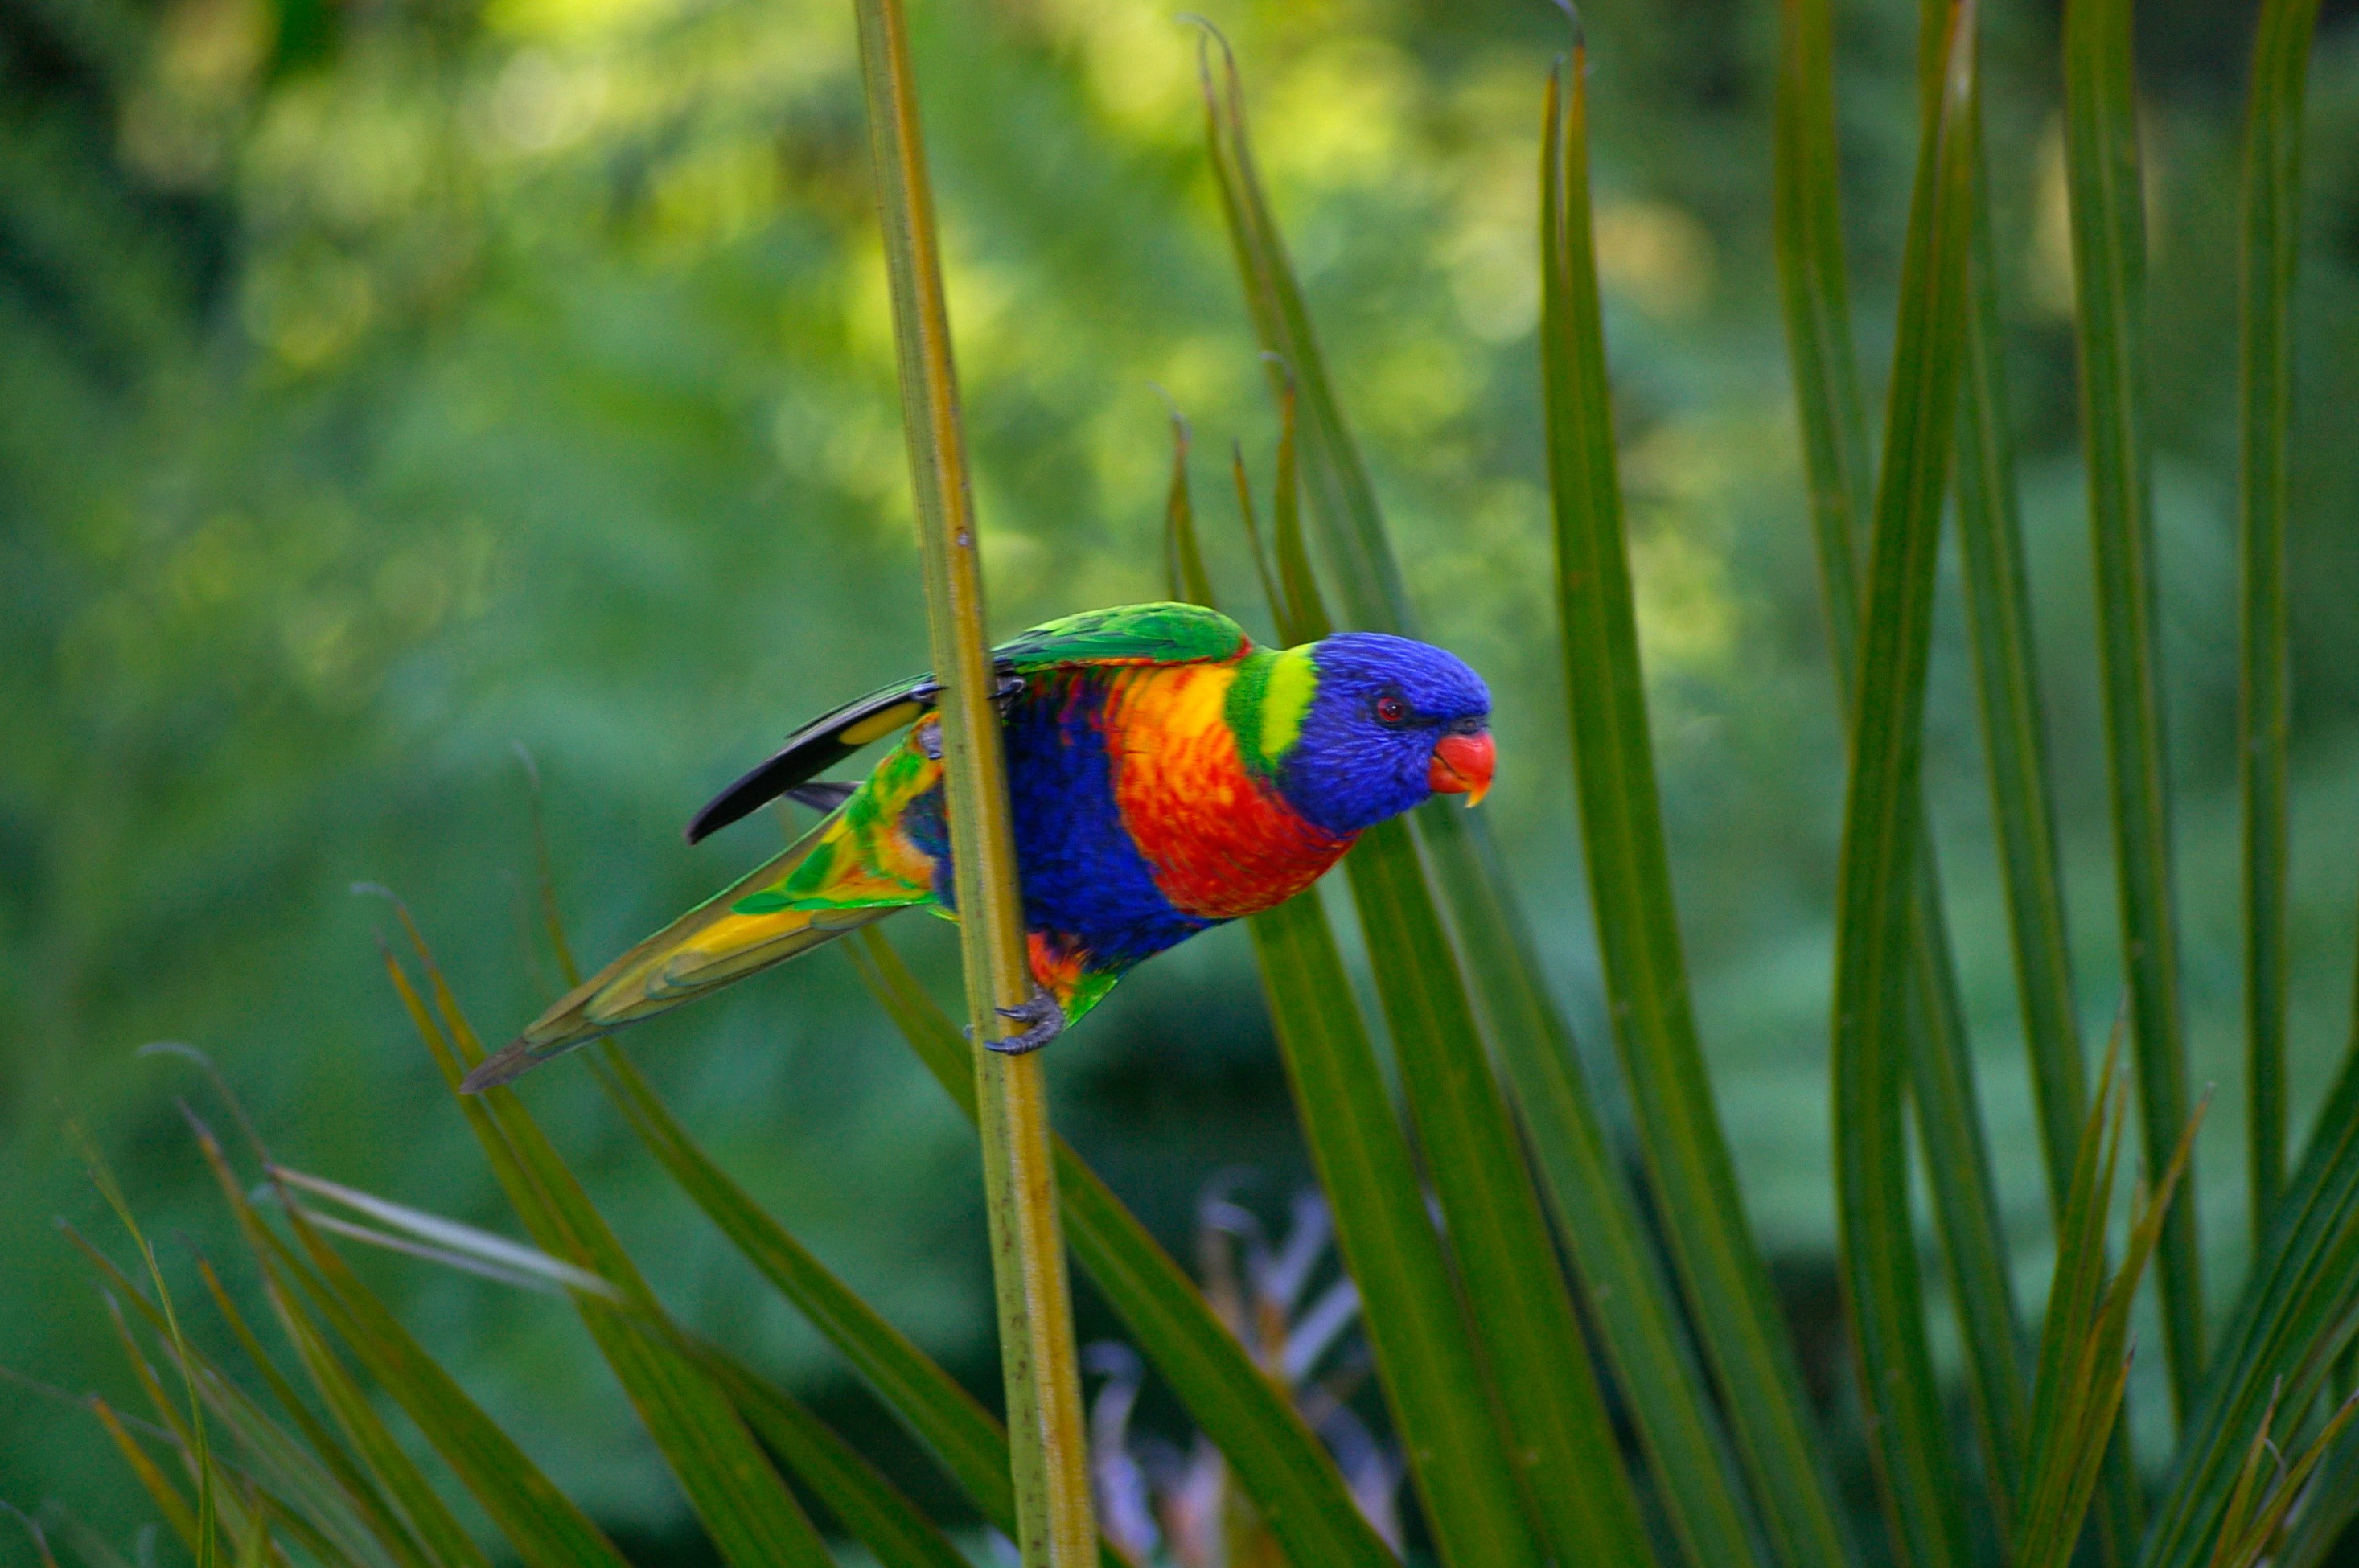
nature, grass, branch, bird, leaf, flower, wildlife, green, beak, flora, fauna, lorikeet, macaw, australia, vertebrate, parrot, queensland, macro photography, rainbow lorikeet, multi colored, perching bird